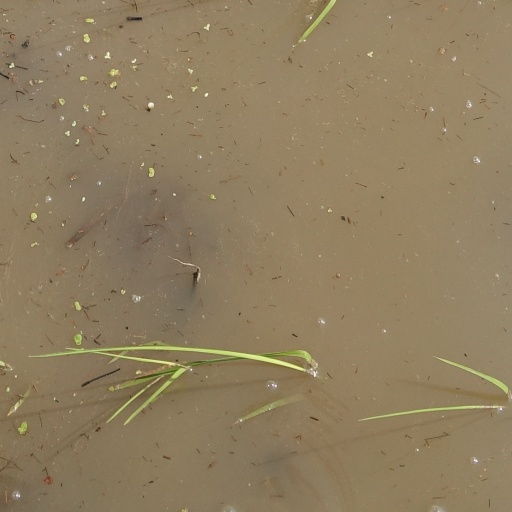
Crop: rice